First Welland Canal

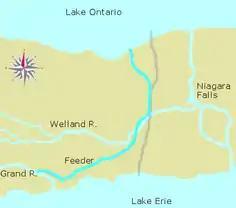
The Welland Canal including the Feeder Canal. The present-day canal is marked in pale grey

Since the construction of a channel towards Grand River was already underway at the time of the Deep Cut failure, a dam across the mouth of the Grand was proposed soon after, in December 1828. From there, a channel could be dug to feed this level to the Welland Canal proper. An aqueduct would be used to cross the Welland River.